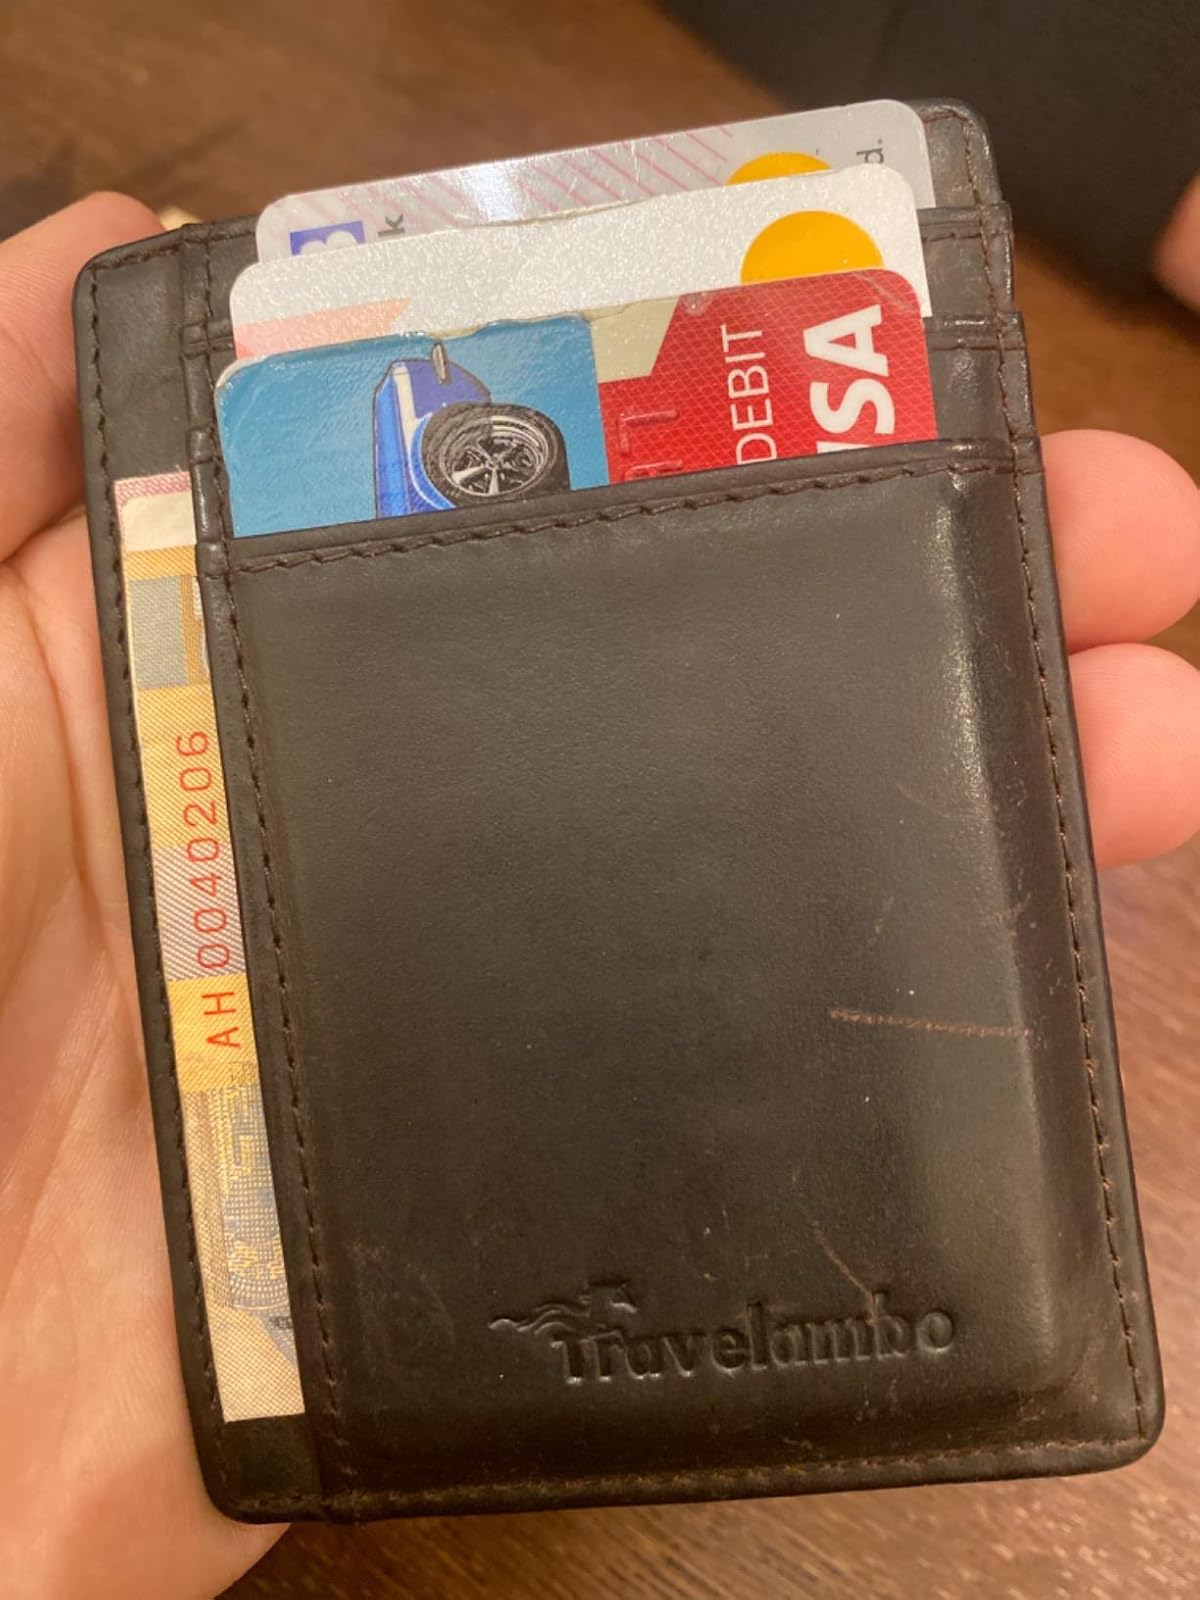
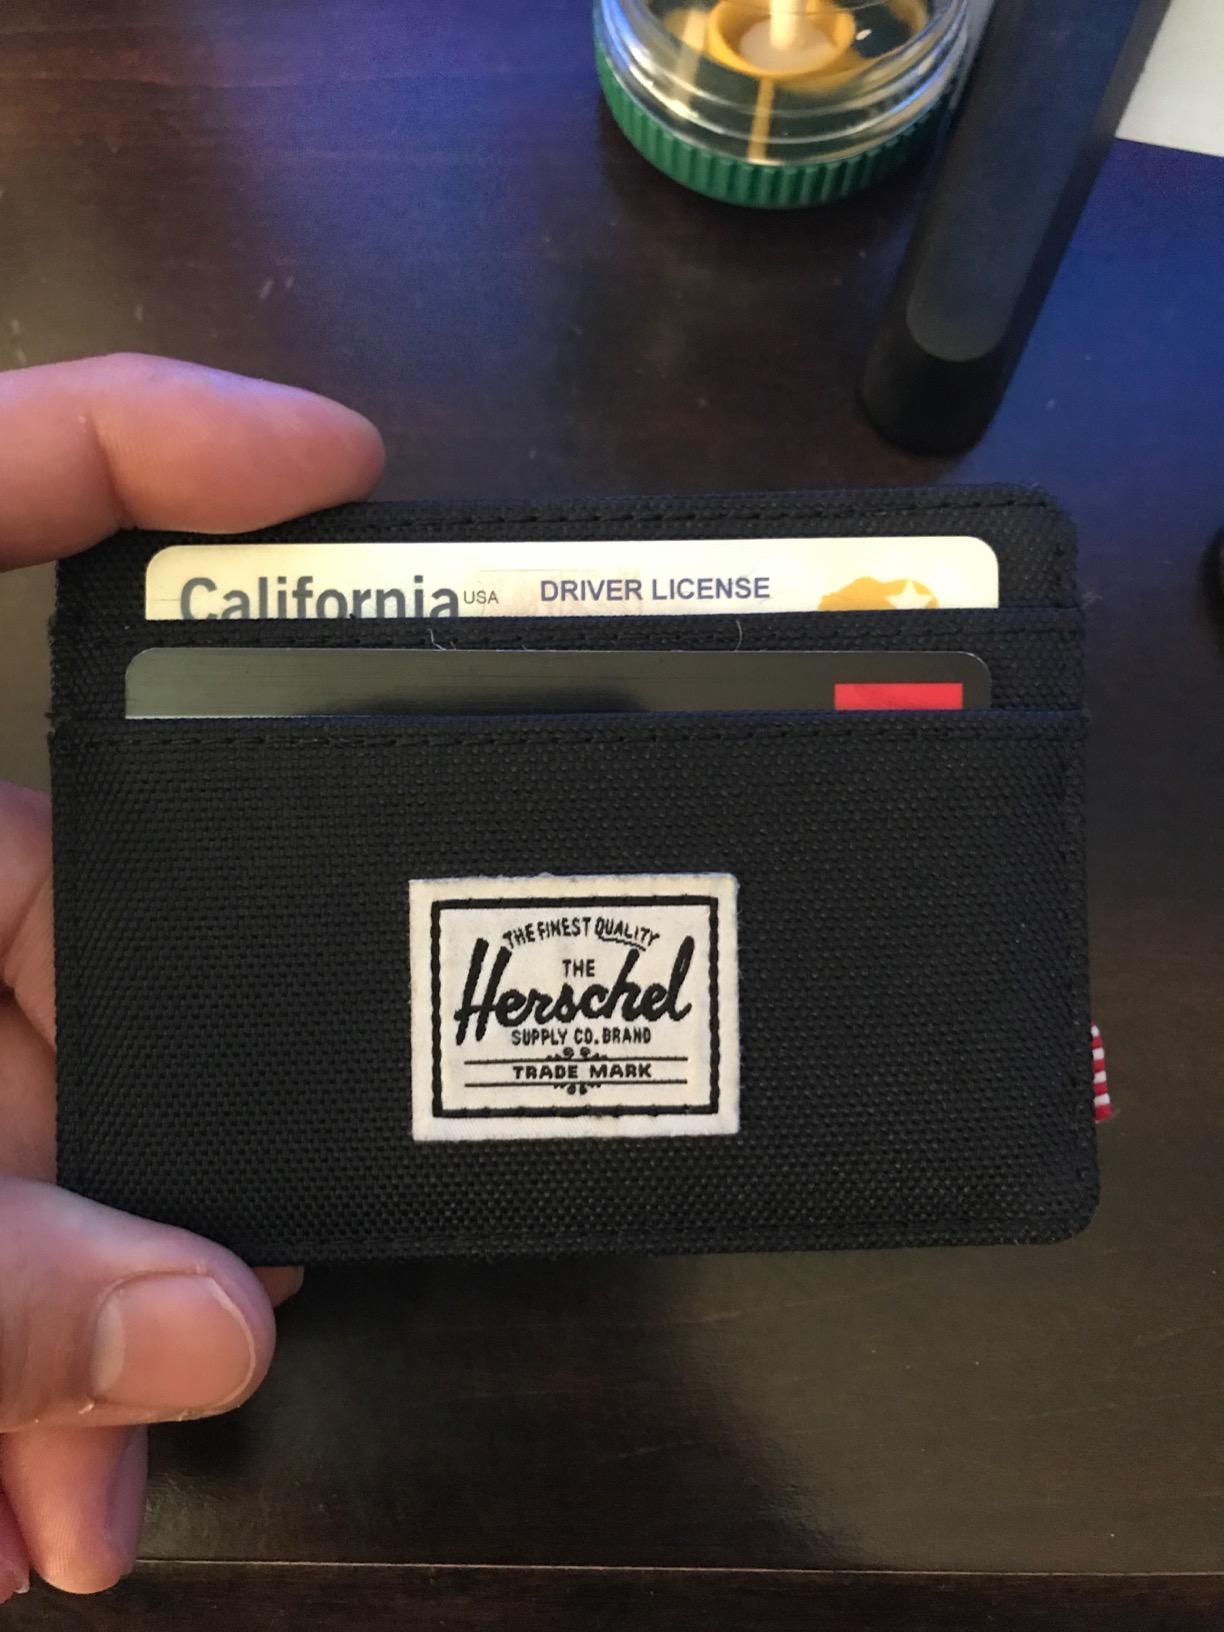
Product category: accessories_wallet
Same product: no